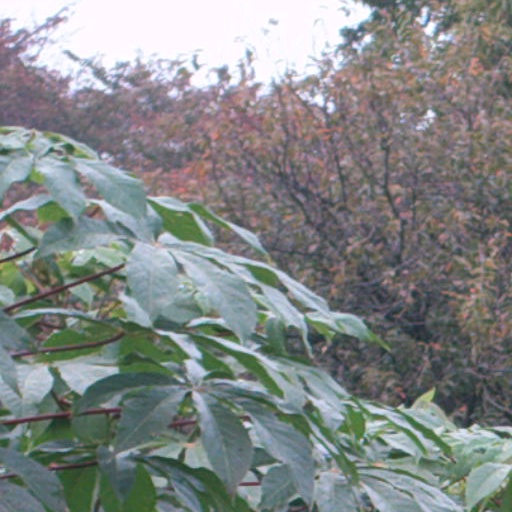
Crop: cassava